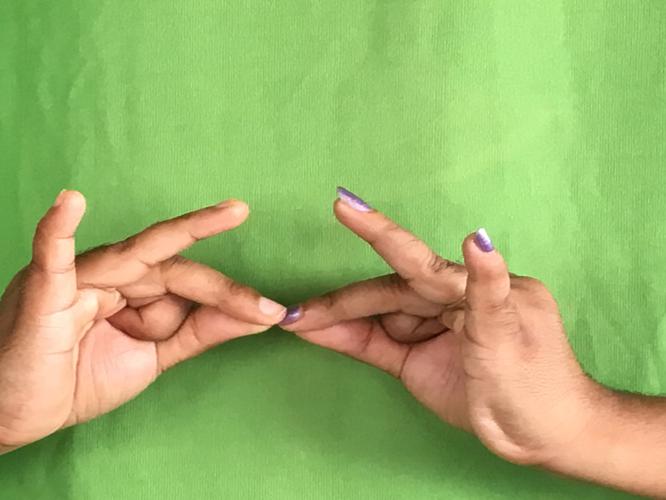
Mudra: Sakata
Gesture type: double_hand